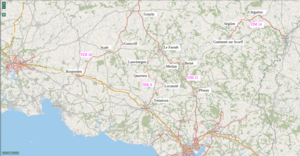
Lignes de cars de Roi Morvan Communauté
Le réseau TIM est un service de transport en commun interurbain desservant la plupart des communes du département du Morbihan.
Priziac est une commune française, située dans le département du Morbihan en région Bretagne. Elle est rattachée à la communauté de communes de Roi Morvan Communauté.
Roi Morvan Communauté est une communauté de communes française, située dans le département du Morbihan et la région Bretagne.